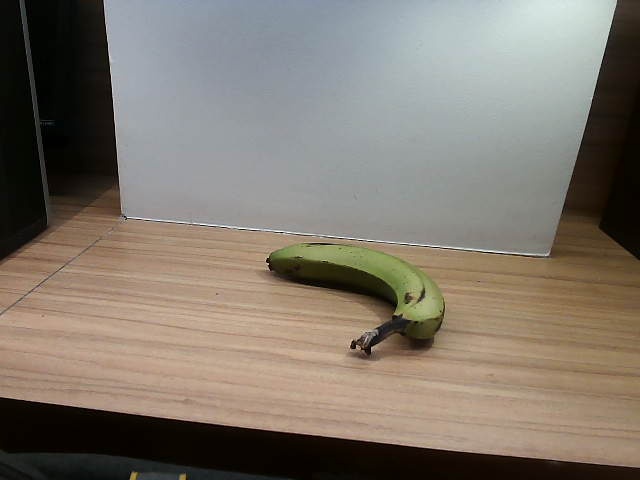
Label: Raw_Banana